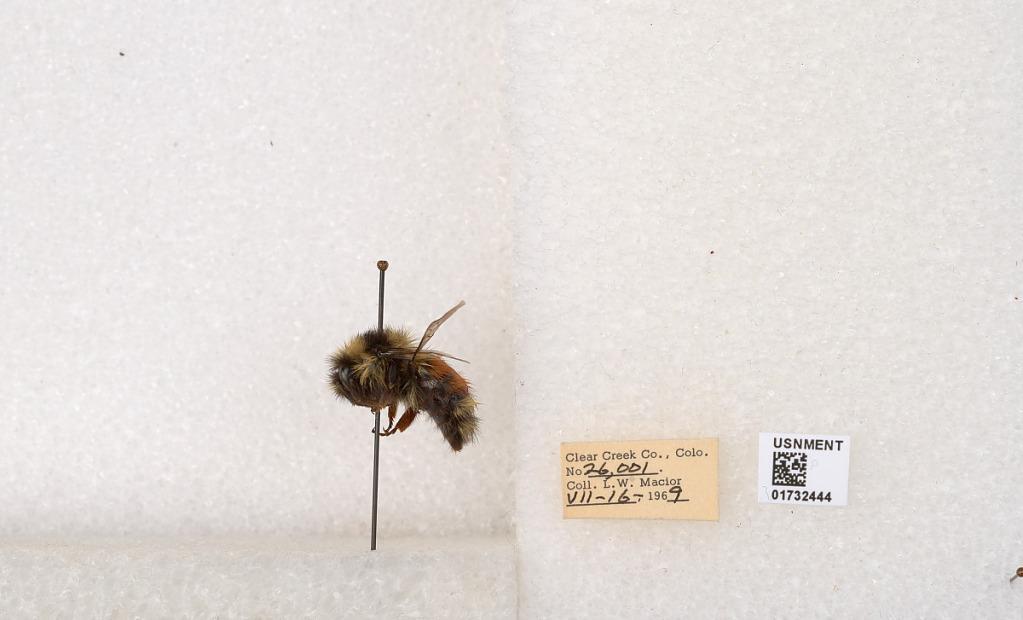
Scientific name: Bombus (Pyrobombus) sylvicola Kirby
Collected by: L. Macior
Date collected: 1969-7-16
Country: United States
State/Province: Colorado
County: Clear Creek
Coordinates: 39.7006, -105.694